Throwing (cricket)

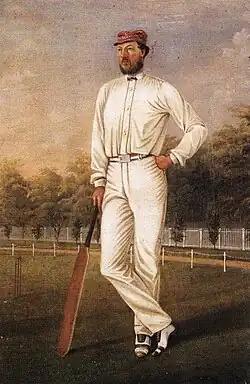
Tom Wills, the first Australian to be called for throwing in a top-class match

Before the advent of developed biomechanical and audiovisual technology, Law 24 Clause 3 was implemented by the field umpires, who judged a delivery as illegal or "thrown" on visual judgement alone. The law against throwing has not changed in its essence since overarm bowling was legalised in 1864.